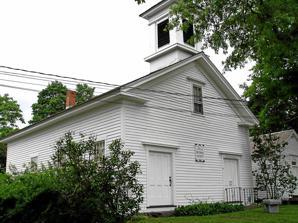
Building: Town Hall and District School No. 6
Country: United States of America
Year built: 1772
United States historic place Town Hall and District School No. 6 U.S. National Register of Historic Places Show map of Connecticut Show map of the United States Location 12 South St., Morris, Connecticut Coordinates 41°40′57″N 73°11′59″W / 41.68250°N 73.19972°W / 41.68250; -73.19972 Area less than one acre Built 1772 ( 1772 ) Built by Payne, Henry NRHP reference No. 87002109 Added to NRHP November 30, 1987 The Town Hall and District School No. 6 are a pair of historic government buildings at 12 South Street in Morris, Connecticut .  The school, built about 1772, and the town hall, built 1861, are well-preserved examples of vernacular civic architecture.  They presently house the local historical society museum, and were listed on the National Register of Historic Places in 1987. Description and history The former town hall and district school stand in the village center of Morris, on the west side of South Street ( Connecticut Route 61 ) opposite the village fire station.  The town hall is a single-story wood frame structure with a gabled roof, clapboarded exterior, and stone foundation.  A square belfry with pilastered corners, louvered openings, and pyramidal roof graces the roof ridge.  The main facade has a pair of symmetrically placed entrances, each topped by a simple cornice.  The school building is smaller, with a similarly clapboarded and gable-roofed exterior.  It has original windows and plaster walls, but other interior features are replacements. The school building is the older of the two, built about 1772 and originally located some 3.5 miles (5.6 km) away, near King's Gristmill.  It was moved a short distance in 1910 to make way for a reservoir, and continued use as a school until 1915.  It was moved several times before landing here in 1981 for restoration.  The town hall was built in 1861, and served the town until 1932, when the Morris Community Building, the present town hall, was built. See also National Register of Historic Places listings in Litchfield County, Connecticut References